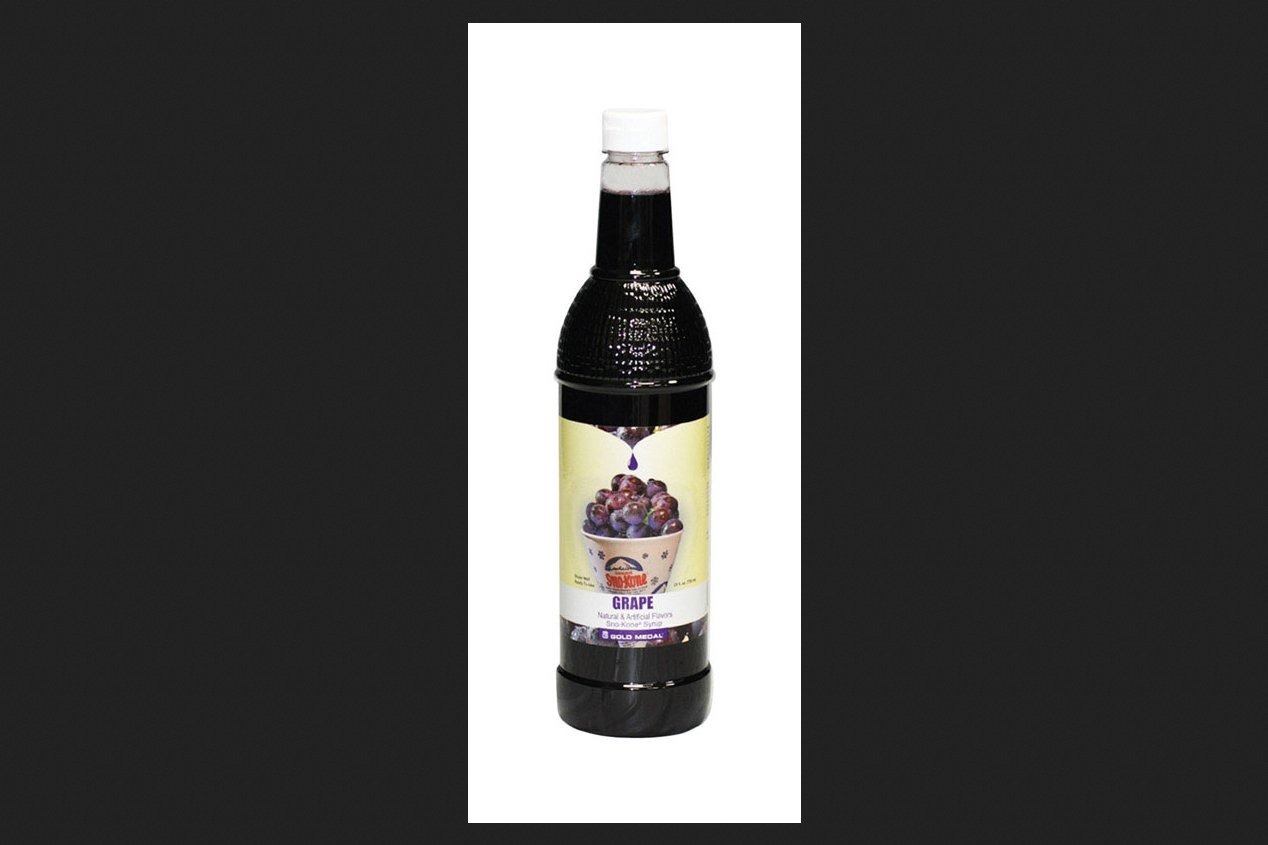
Item Name: Gold Medal Sno-Kone Grape Syrup 25 oz.
Value: 25.0
Unit: Fl Oz

Price: 14.96